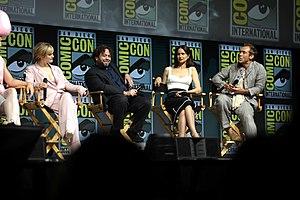
Les Animaux fantastiques : Les Crimes de Grindelwald est un film fantastique américano-britannique réalisé par David Yates, sorti en 2018.